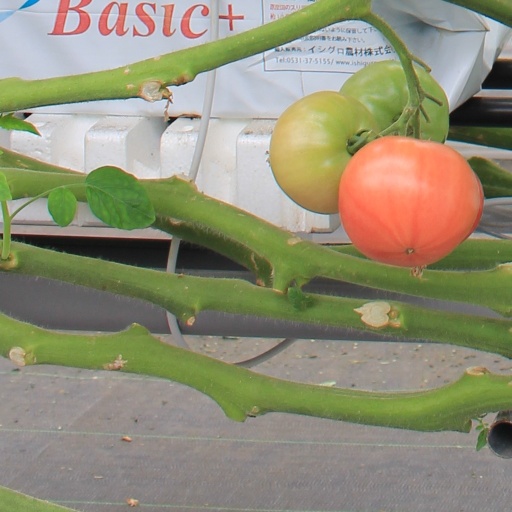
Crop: tomato